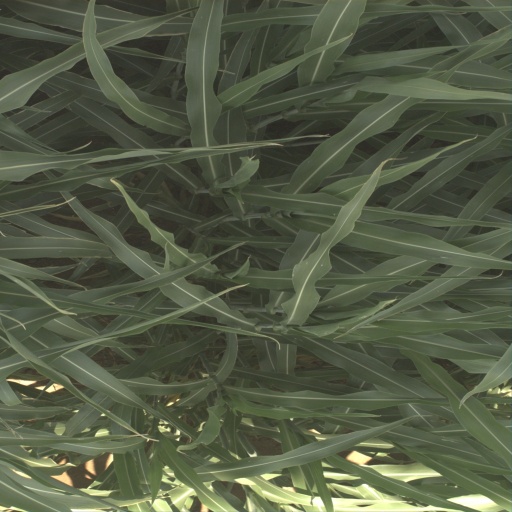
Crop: sorghum